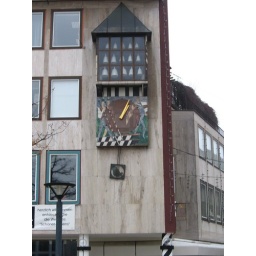
Big wall clock in the church square